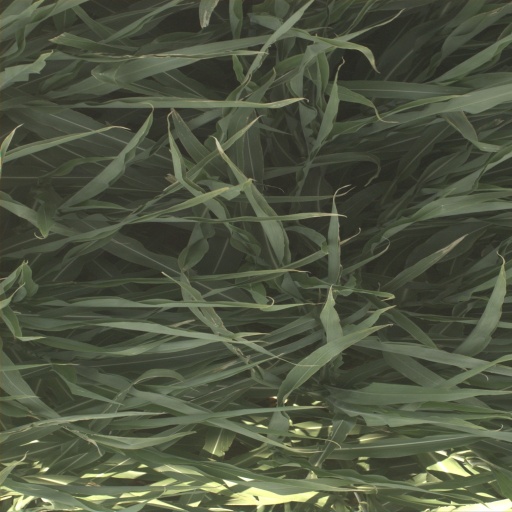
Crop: sorghum